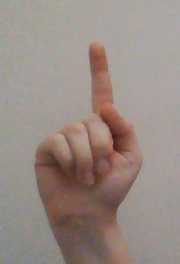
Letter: bb